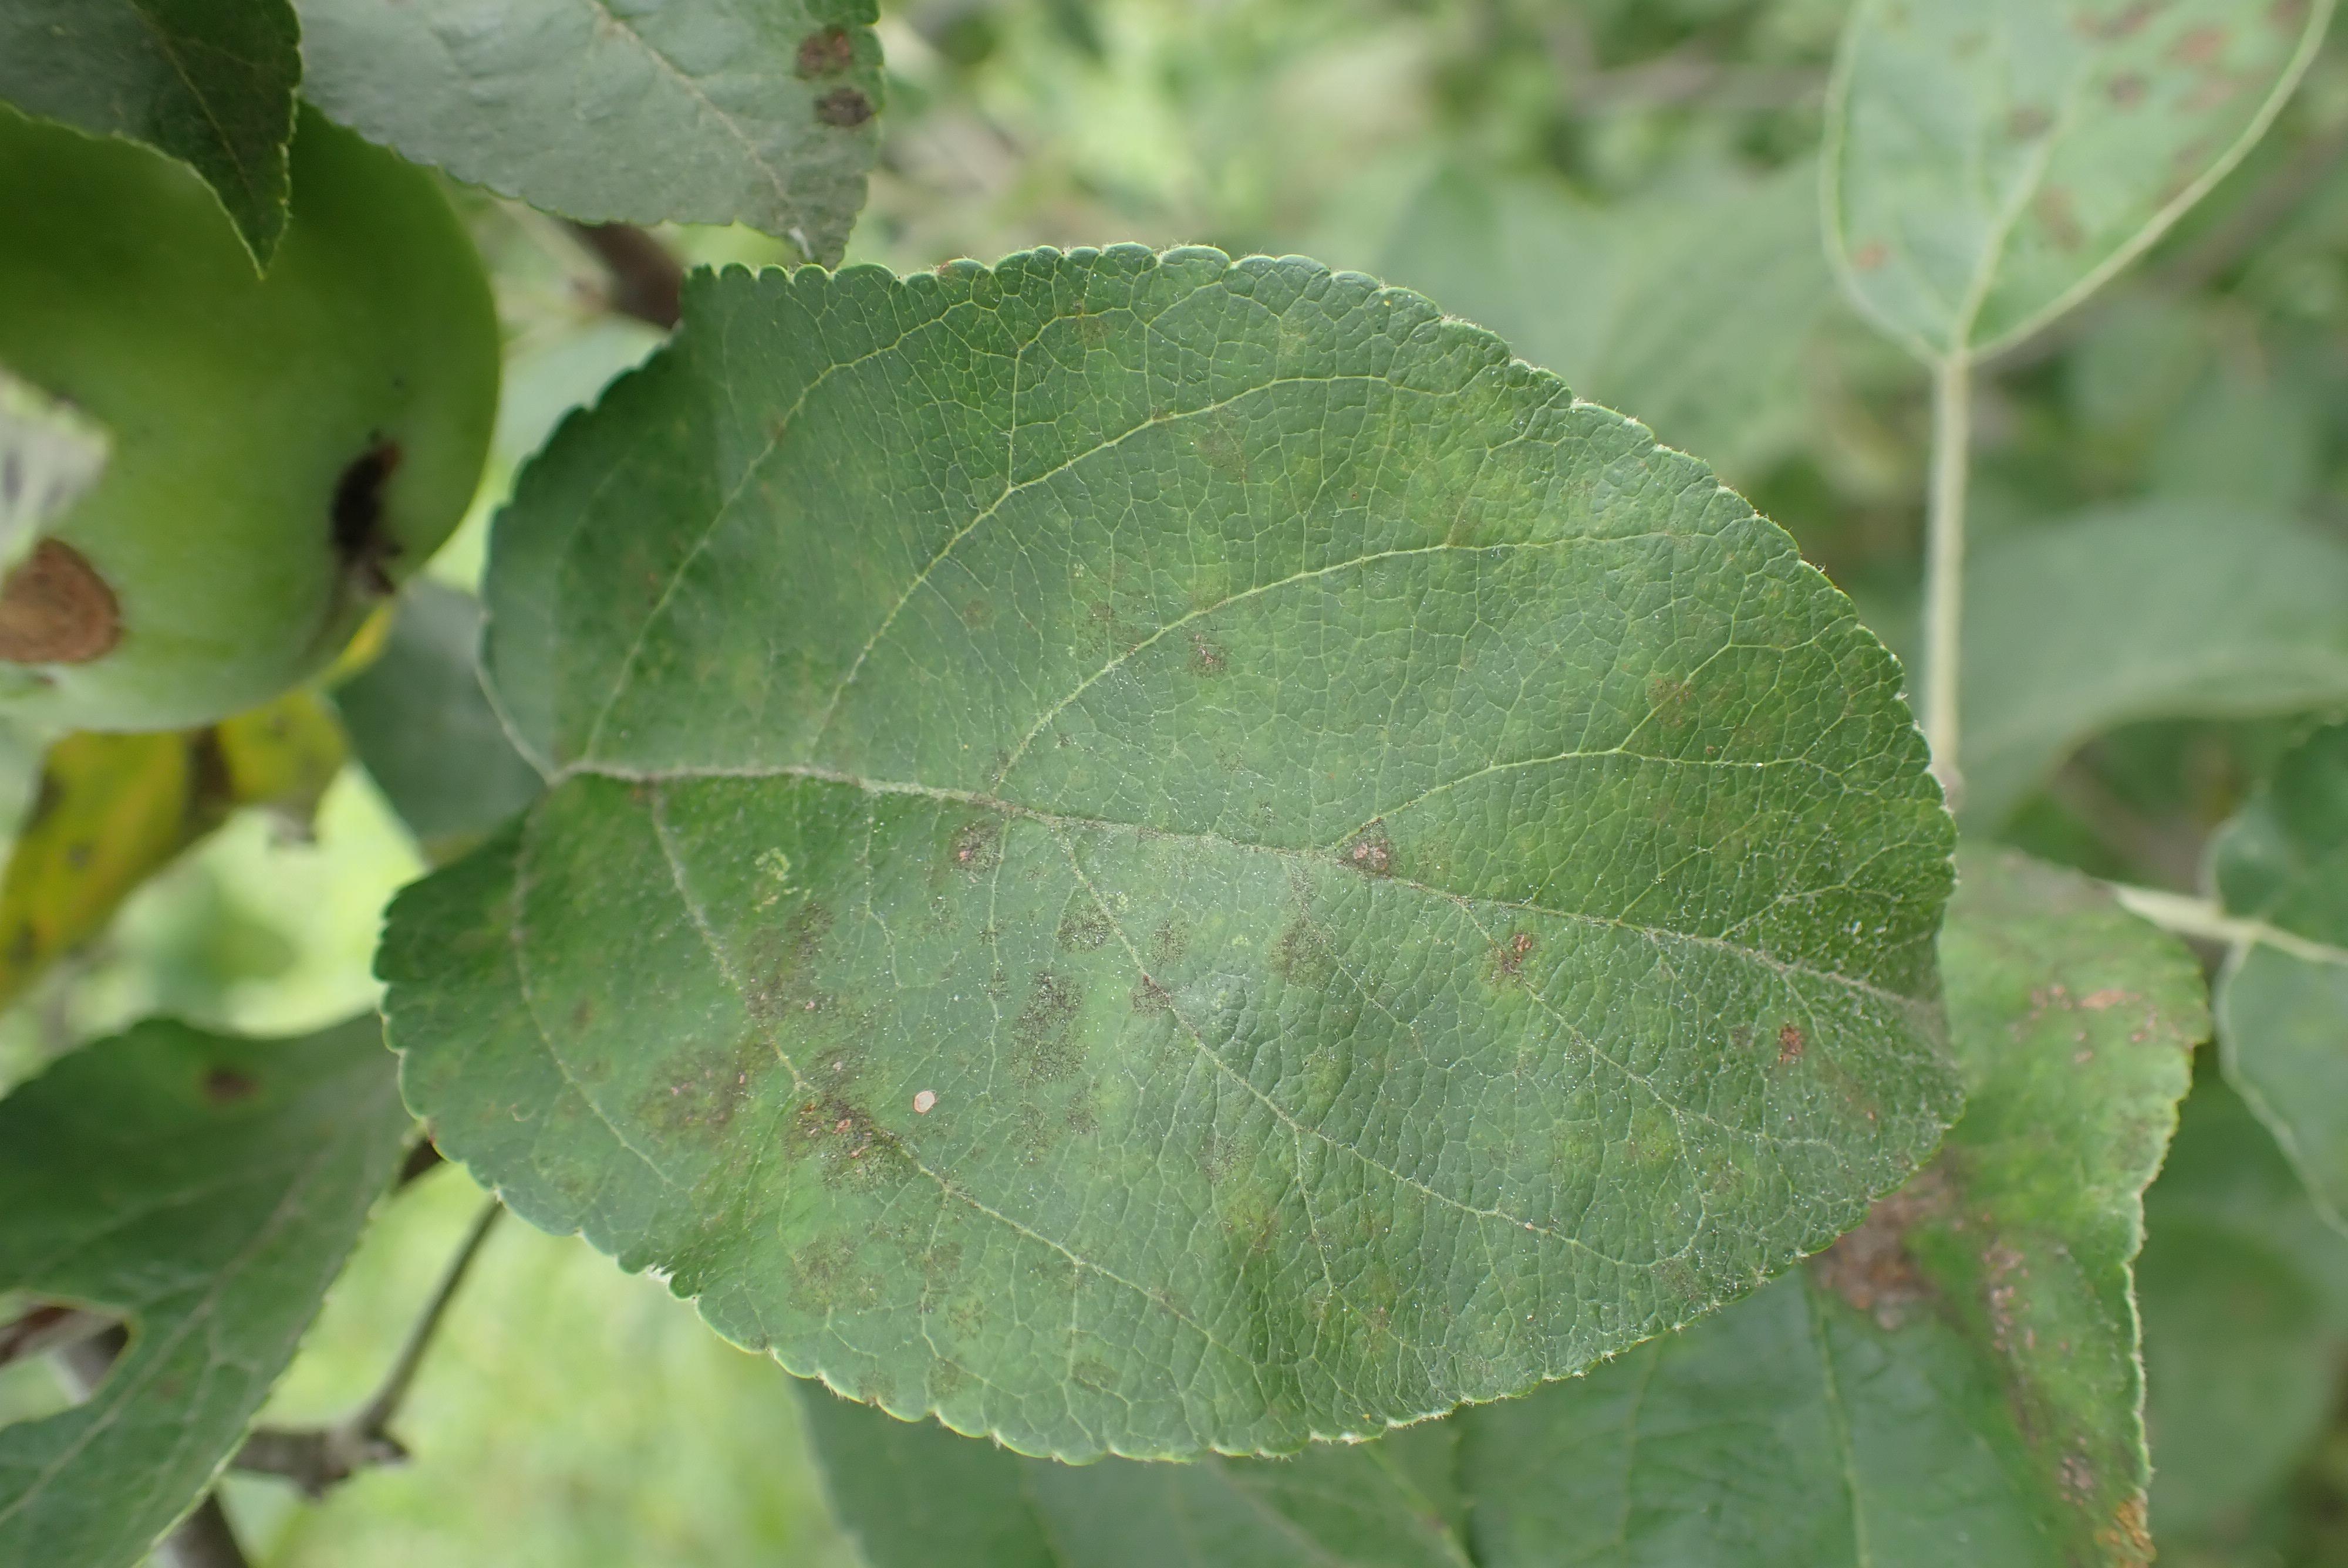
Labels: scab